Furnissdale, Western Australia

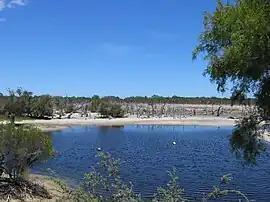
Barragup Swamp, Furnissdale (near Mandurah), Western Australia.

Furnissdale is a locality near Mandurah, Western Australia, to the south of Pinjarra Road and near the Serpentine River entrance into the Peel Inlet within the Shire of Murray. Its postcode is 6209. At the 2011 census, Furnissdale had a population of 1,027.